Robin Morgan

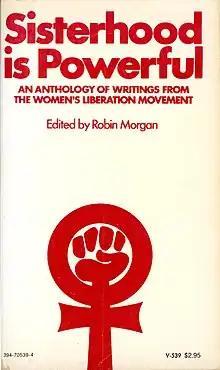
"Sisterhood Is Powerful" book cover, 1970

Robin Morgan has published 21 books, including works of poetry, fiction, and the now-classic anthologies "Sisterhood Is Powerful," "Sisterhood Is Global", and "Sisterhood Is Forever". Well before she was known as a feminist leader, literary magazines published her as a serious poet. According to a 1972 review of her first book of poems, "Monster", in "The Washington Post": "[These poems] establish Morgan as a poet of considerable means. There is a savage elegance, a richness of vocabulary, a thrust and steely polish... A powerful, challenging book." In 1979 Morgan received a National Endowment for the Arts Creative Writing Fellowship in poetry, then held a writing residency at the arts colony Yaddo the following year. During this time she worked on a cycle of verse plays.